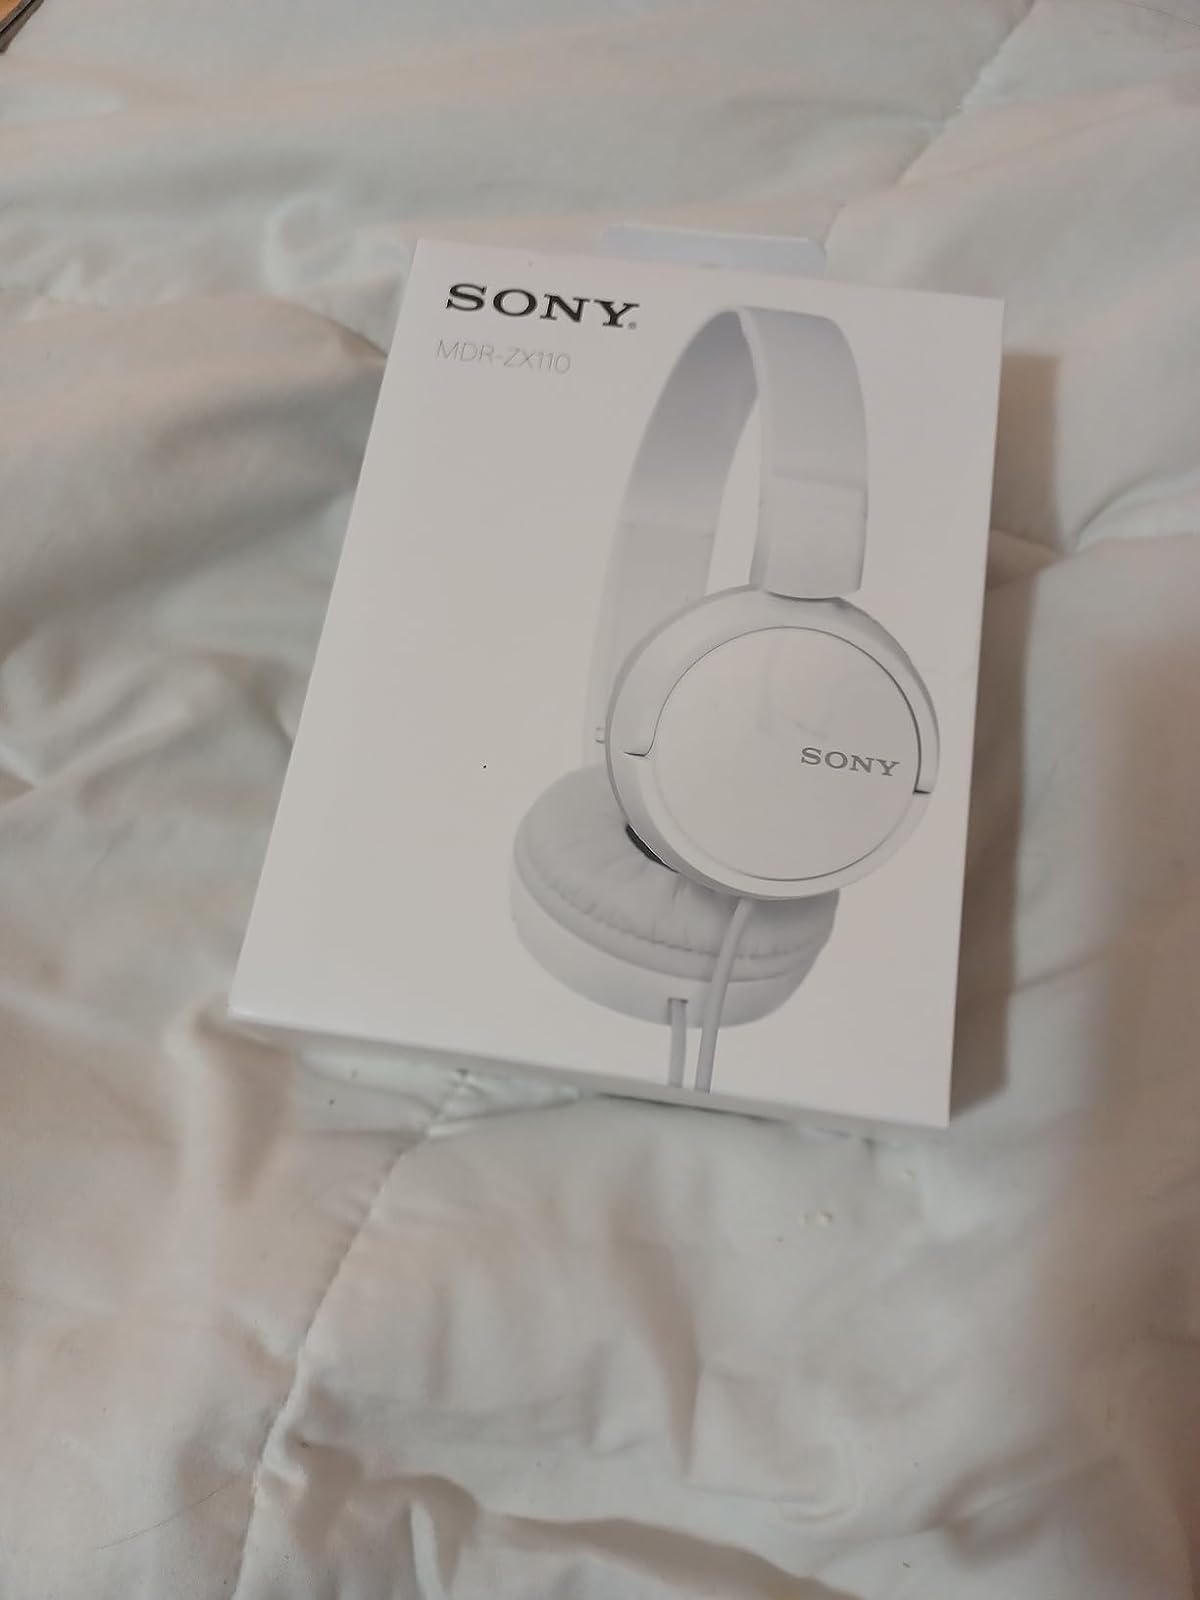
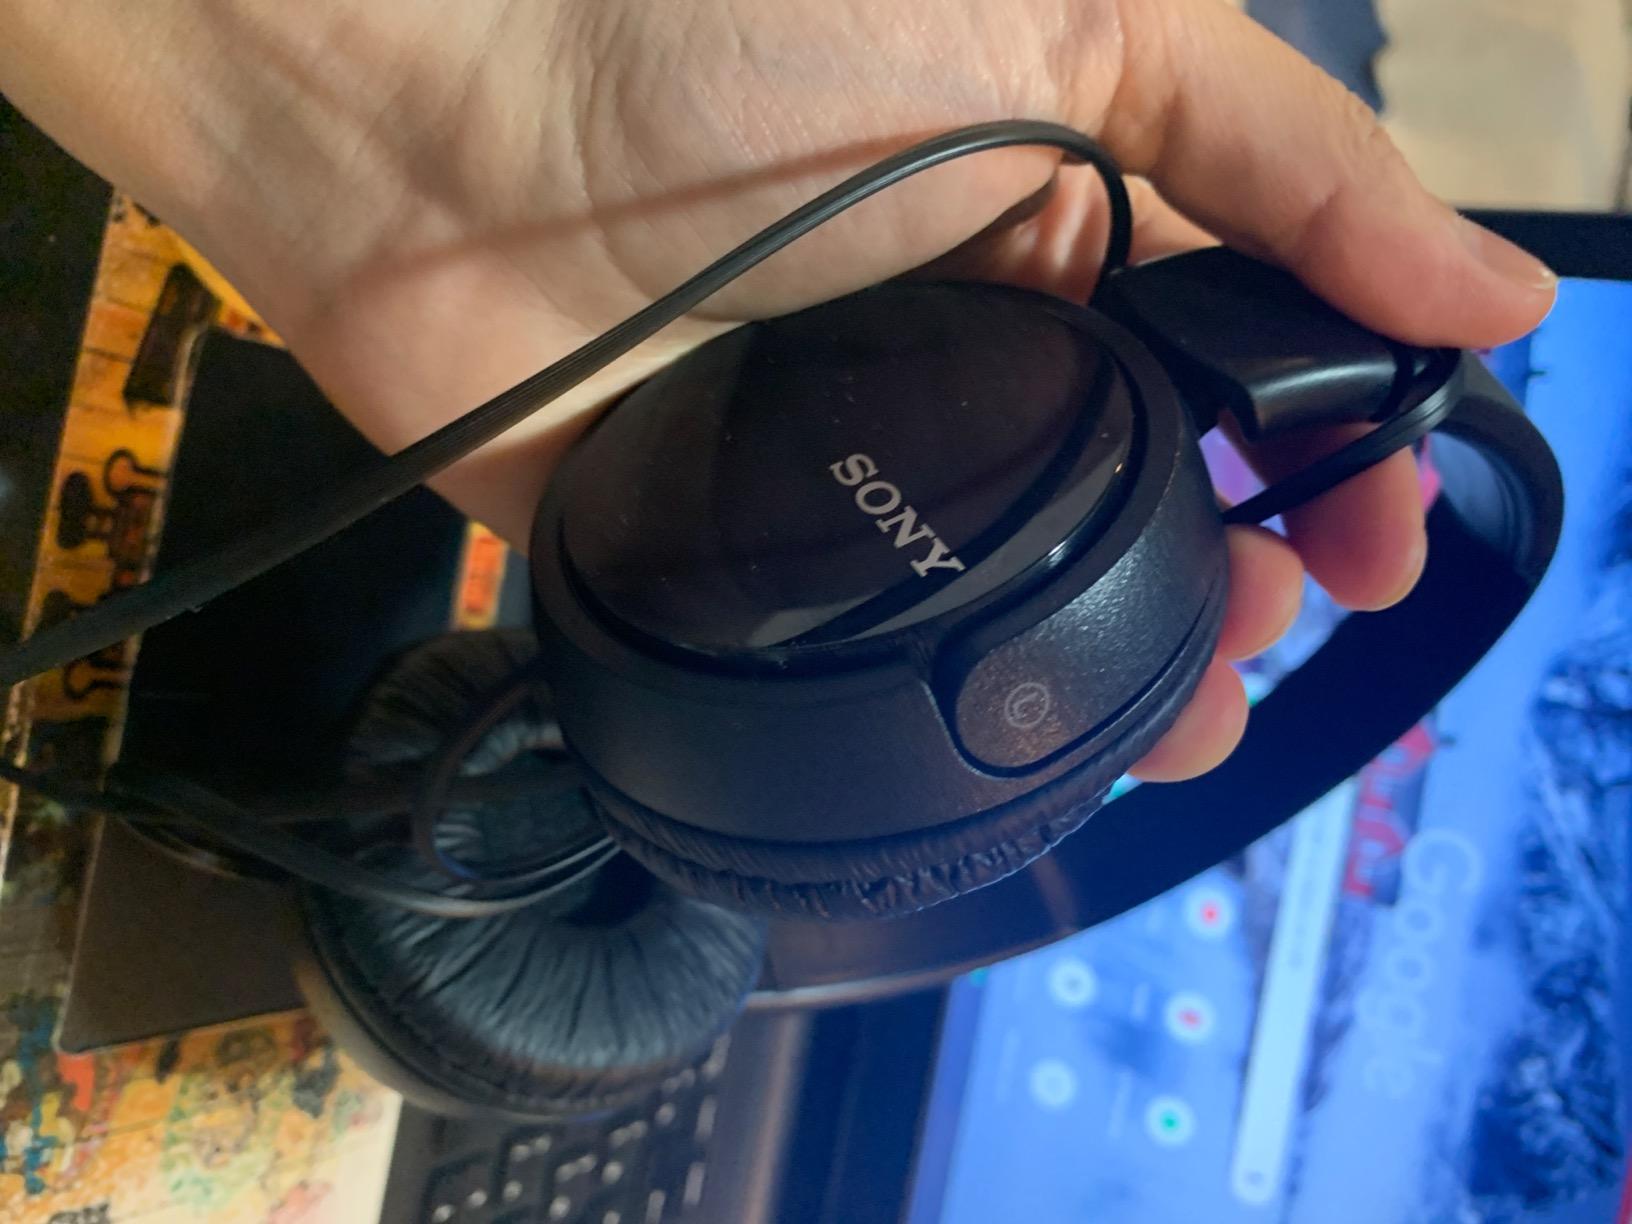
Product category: headphones
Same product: no